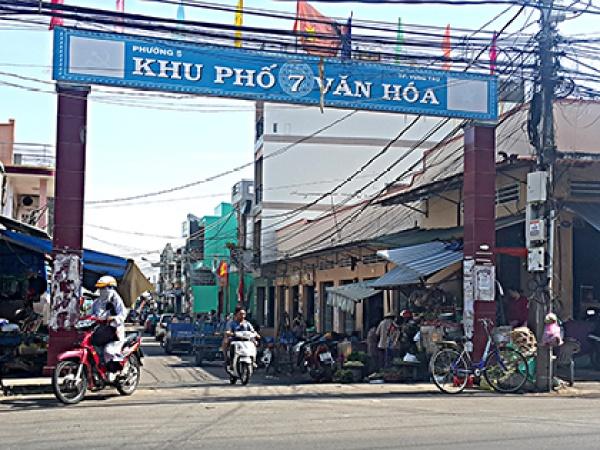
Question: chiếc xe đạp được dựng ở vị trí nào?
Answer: được dựng cạnh cổng ra vào khu phố